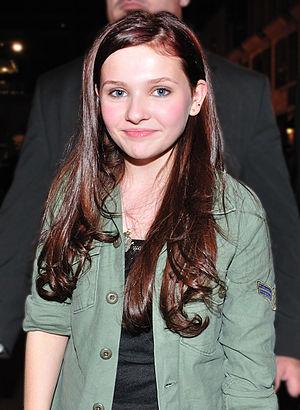
Abigail Breslin [ˈæbəɡeɪl ˈbɹɛzlɪn], née le 14 avril 1996 à New York aux États-Unis, est une actrice américaine.
Bienvenue à Zombieland est une comédie horrifique américaine réalisée par Ruben Fleischer, sortie en 2009.